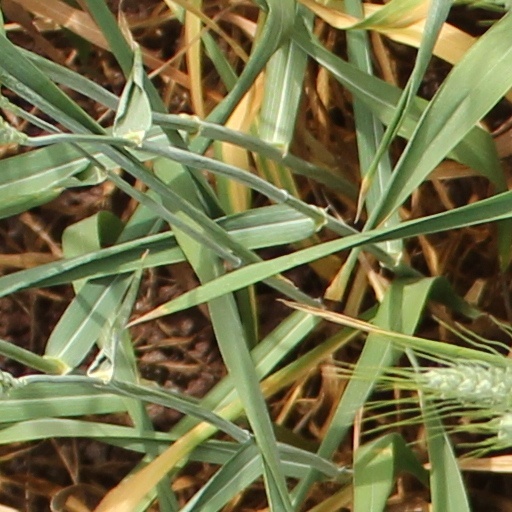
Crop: wheat